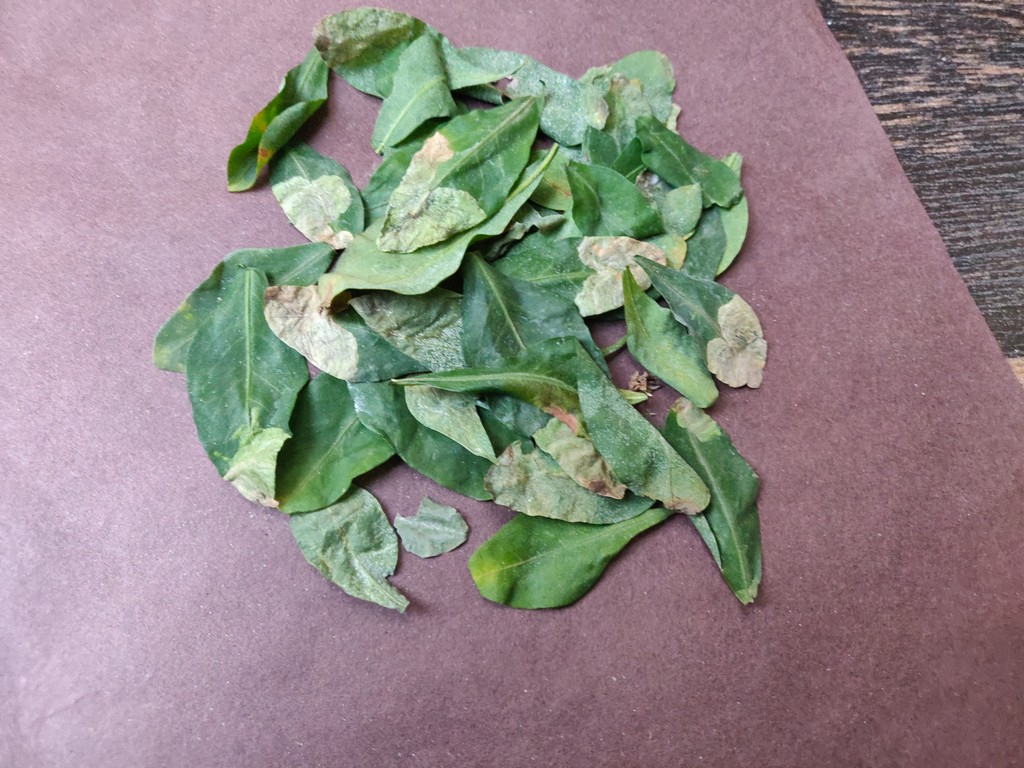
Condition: Unhealthy
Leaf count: multiple
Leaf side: unknown